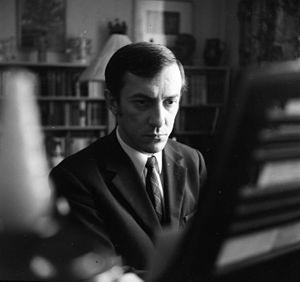
Imre Antal est un acteur hongrois de cinéma et de télévision, ainsi que présentateur de télévision.
Imre Antal est un acteur hongrois de cinéma et de télévision, ainsi que présentateur de télévision.